Freeride (mountain biking)

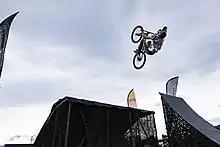
A slopestyle competitor performing a trick during the "", hosted at the Natural Games in , France.

Due to similarities with the bicycles used and often the riding locations, the divisions between downhill riding and freeriding are often overlooked. For example, freeride bikes have steeper head tube angles and shorter wheelbases for low-speed stability on technical stunts, while downhill bikes have slacker headtube angles and longer wheelbases for absolute high-speed stability at the cost of low-speed maneuverability. Downhill riding is primarily concerned with descending a slope on a given course as quickly as possible. There are often many obstacles in downhill riding, including jumps, drops, and rocky sections.